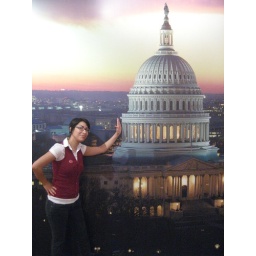
the first brown person to ever set foot in the Ronald Reagan Library.